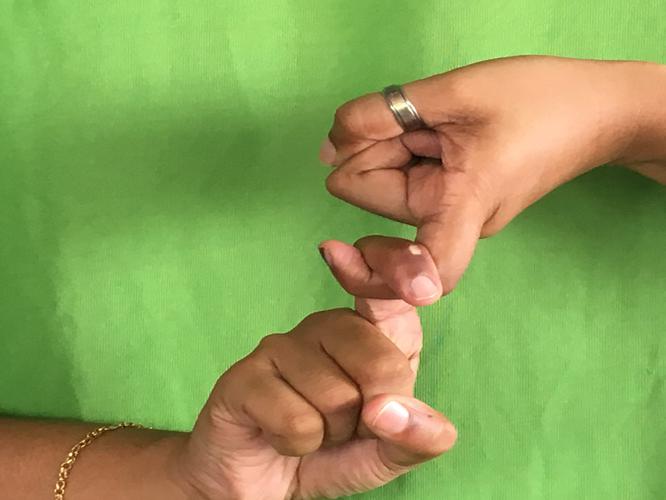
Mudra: Pasha
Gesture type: double_hand